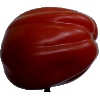
Label: Tomato Heart 1